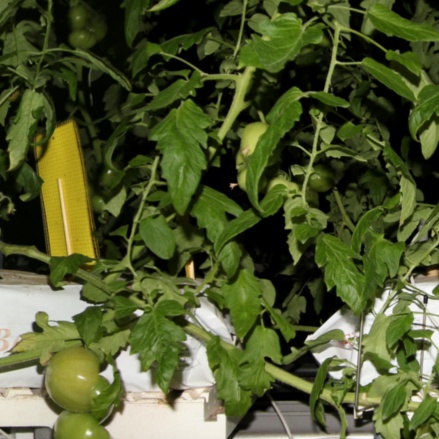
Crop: tomato